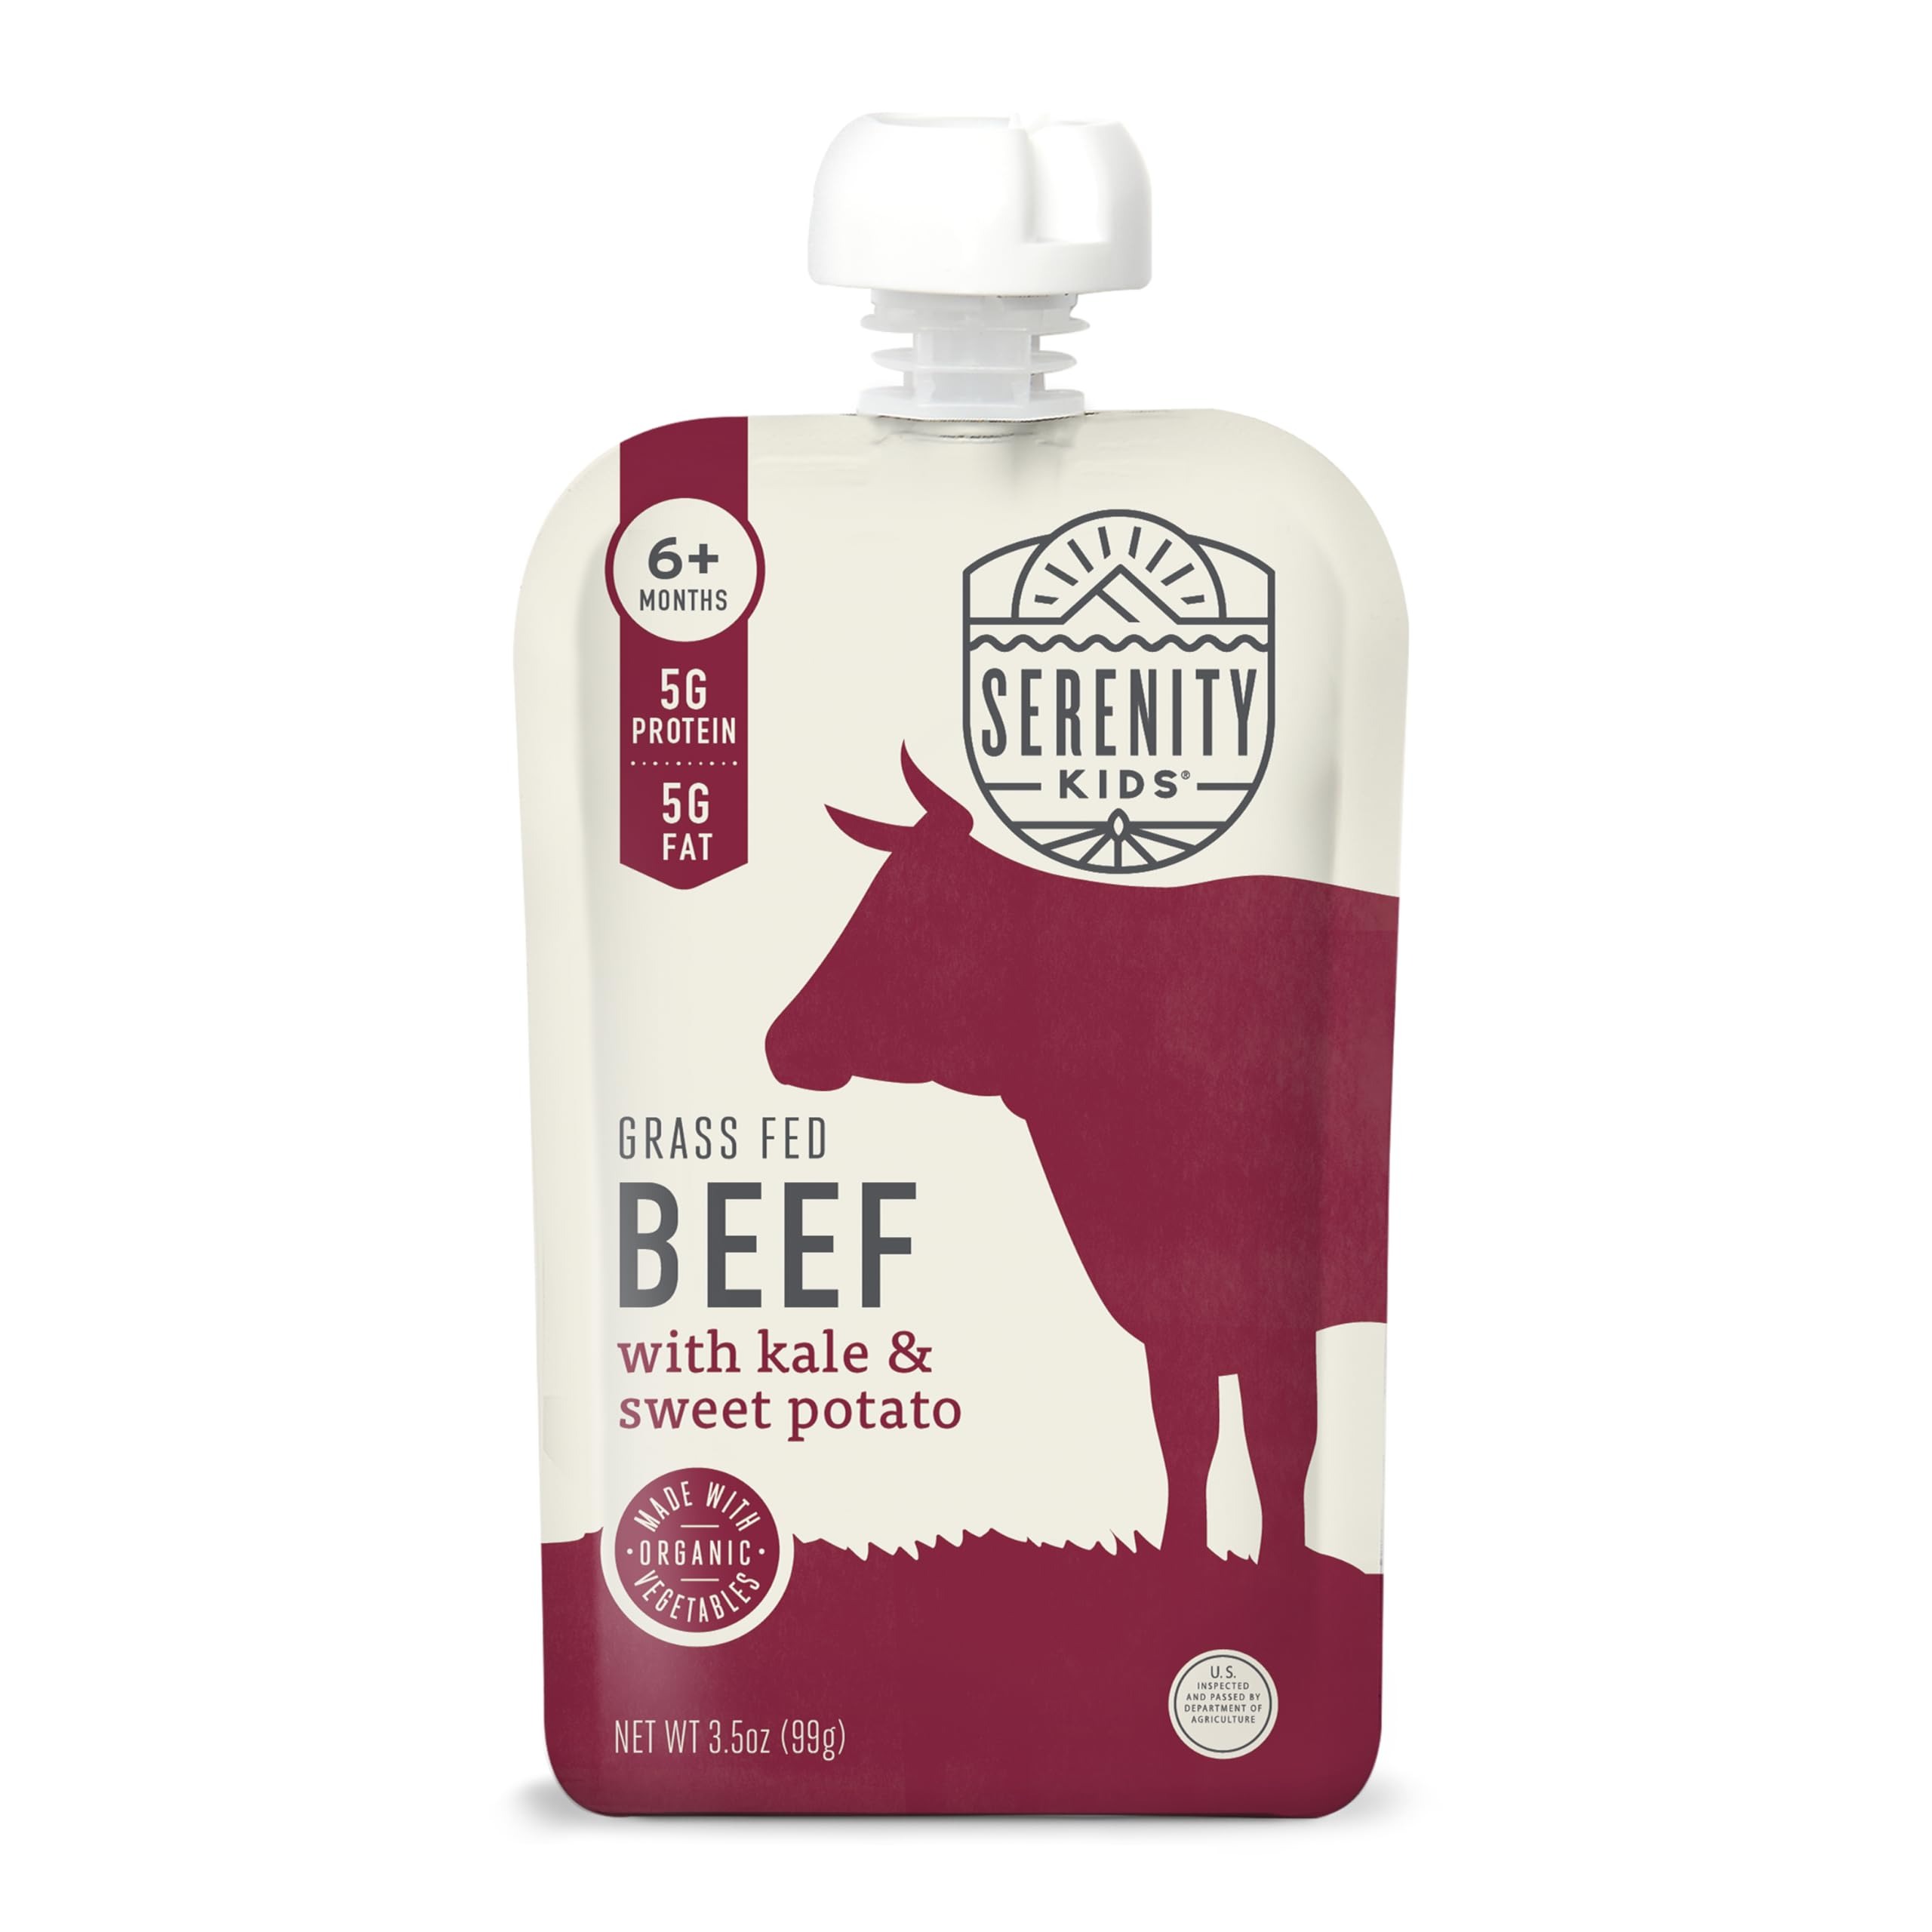
Item Name: Serenity Kids 6+ Months Baby Food Pouches Puree Made With Ethically Sourced Meats & Organic Veggies | 3.5 Ounce BPA-Free Pouch | Grass Fed Beef, Kale, Sweet Potato | 1 Count
Bullet Point 1: 100% GRASS FED BEEF: Contains 1 pouch of baby food puree made from ethically sourced Grass Fed Beef with organic sweet potatoes and kale.
Bullet Point 2: PERFECT SAVORY BLENDS: Contains more protein and fats than sugar so your little one gets the most nutrition per bite, while also expanding their palate to richer, more savory flavors.
Bullet Point 3: NO SUGARY FRUITS: With no added sugars or sugary fruits, our veggie-first baby pouch meals are an ideal way to expand your baby’s palate!
Bullet Point 4: MINDFULLY MADE: Crafted to mimic the macronutrients of breast milk with ethically sourced meats, healthy fats, organic vegetables, and no artificial flavors or allergens.
Bullet Point 5: WHEN CAN BABIES EAT MEAT? The USDA’s Infant Nutrition and Feeding Guide states that around 6 months of age, an infant is able to begin excreting waste products from the digestion of meat. Furthermore, it recommends meat and fish as first complentary foods being introduced to an infant's diet.
Bullet Point 6: CLEAN LABEL PROJECT PURITY AWARD WINNER: This certification verifies rigorous ingredient testing for over 200 contaminants, including chemicals of concern and industrial and environmental toxins and contaminants (like heavy metals, residues, and plasticizers).
Bullet Point 7: LAND TO MARKET VERIFIED: Land to Market is working with brands around the world to heal the planet by regenerating its grasslands. Regenerative agriculture promotes soil health, biodiversity, carbon sequestration, and water cycle restoration. By purchasing this product, you are buying the best ingredients for your baby meals while also giving back to the land upon which we all depend.
Bullet Point 8: RECYCLE YOUR POUCHES: Create a TerraCycle account and start collecting finished Serenity Kids baby food pouches in the freezer to prevent any odors. When ready, place the collection into any box you have at home and log into your account to download and print a pre-paid shipping label. Seal your collection box, tape on the printed shipping label, and send it via UPS to be recycled. Feel good knowing that TerraCycle gives your pouches a second life!
Bullet Point 9: FAMILY OWNED COMPANY: We're here for you and your little one! If you have any questions, concerns or feedback, please reach out to us!
Value: 3.5
Unit: Ounce

Price: 3.89